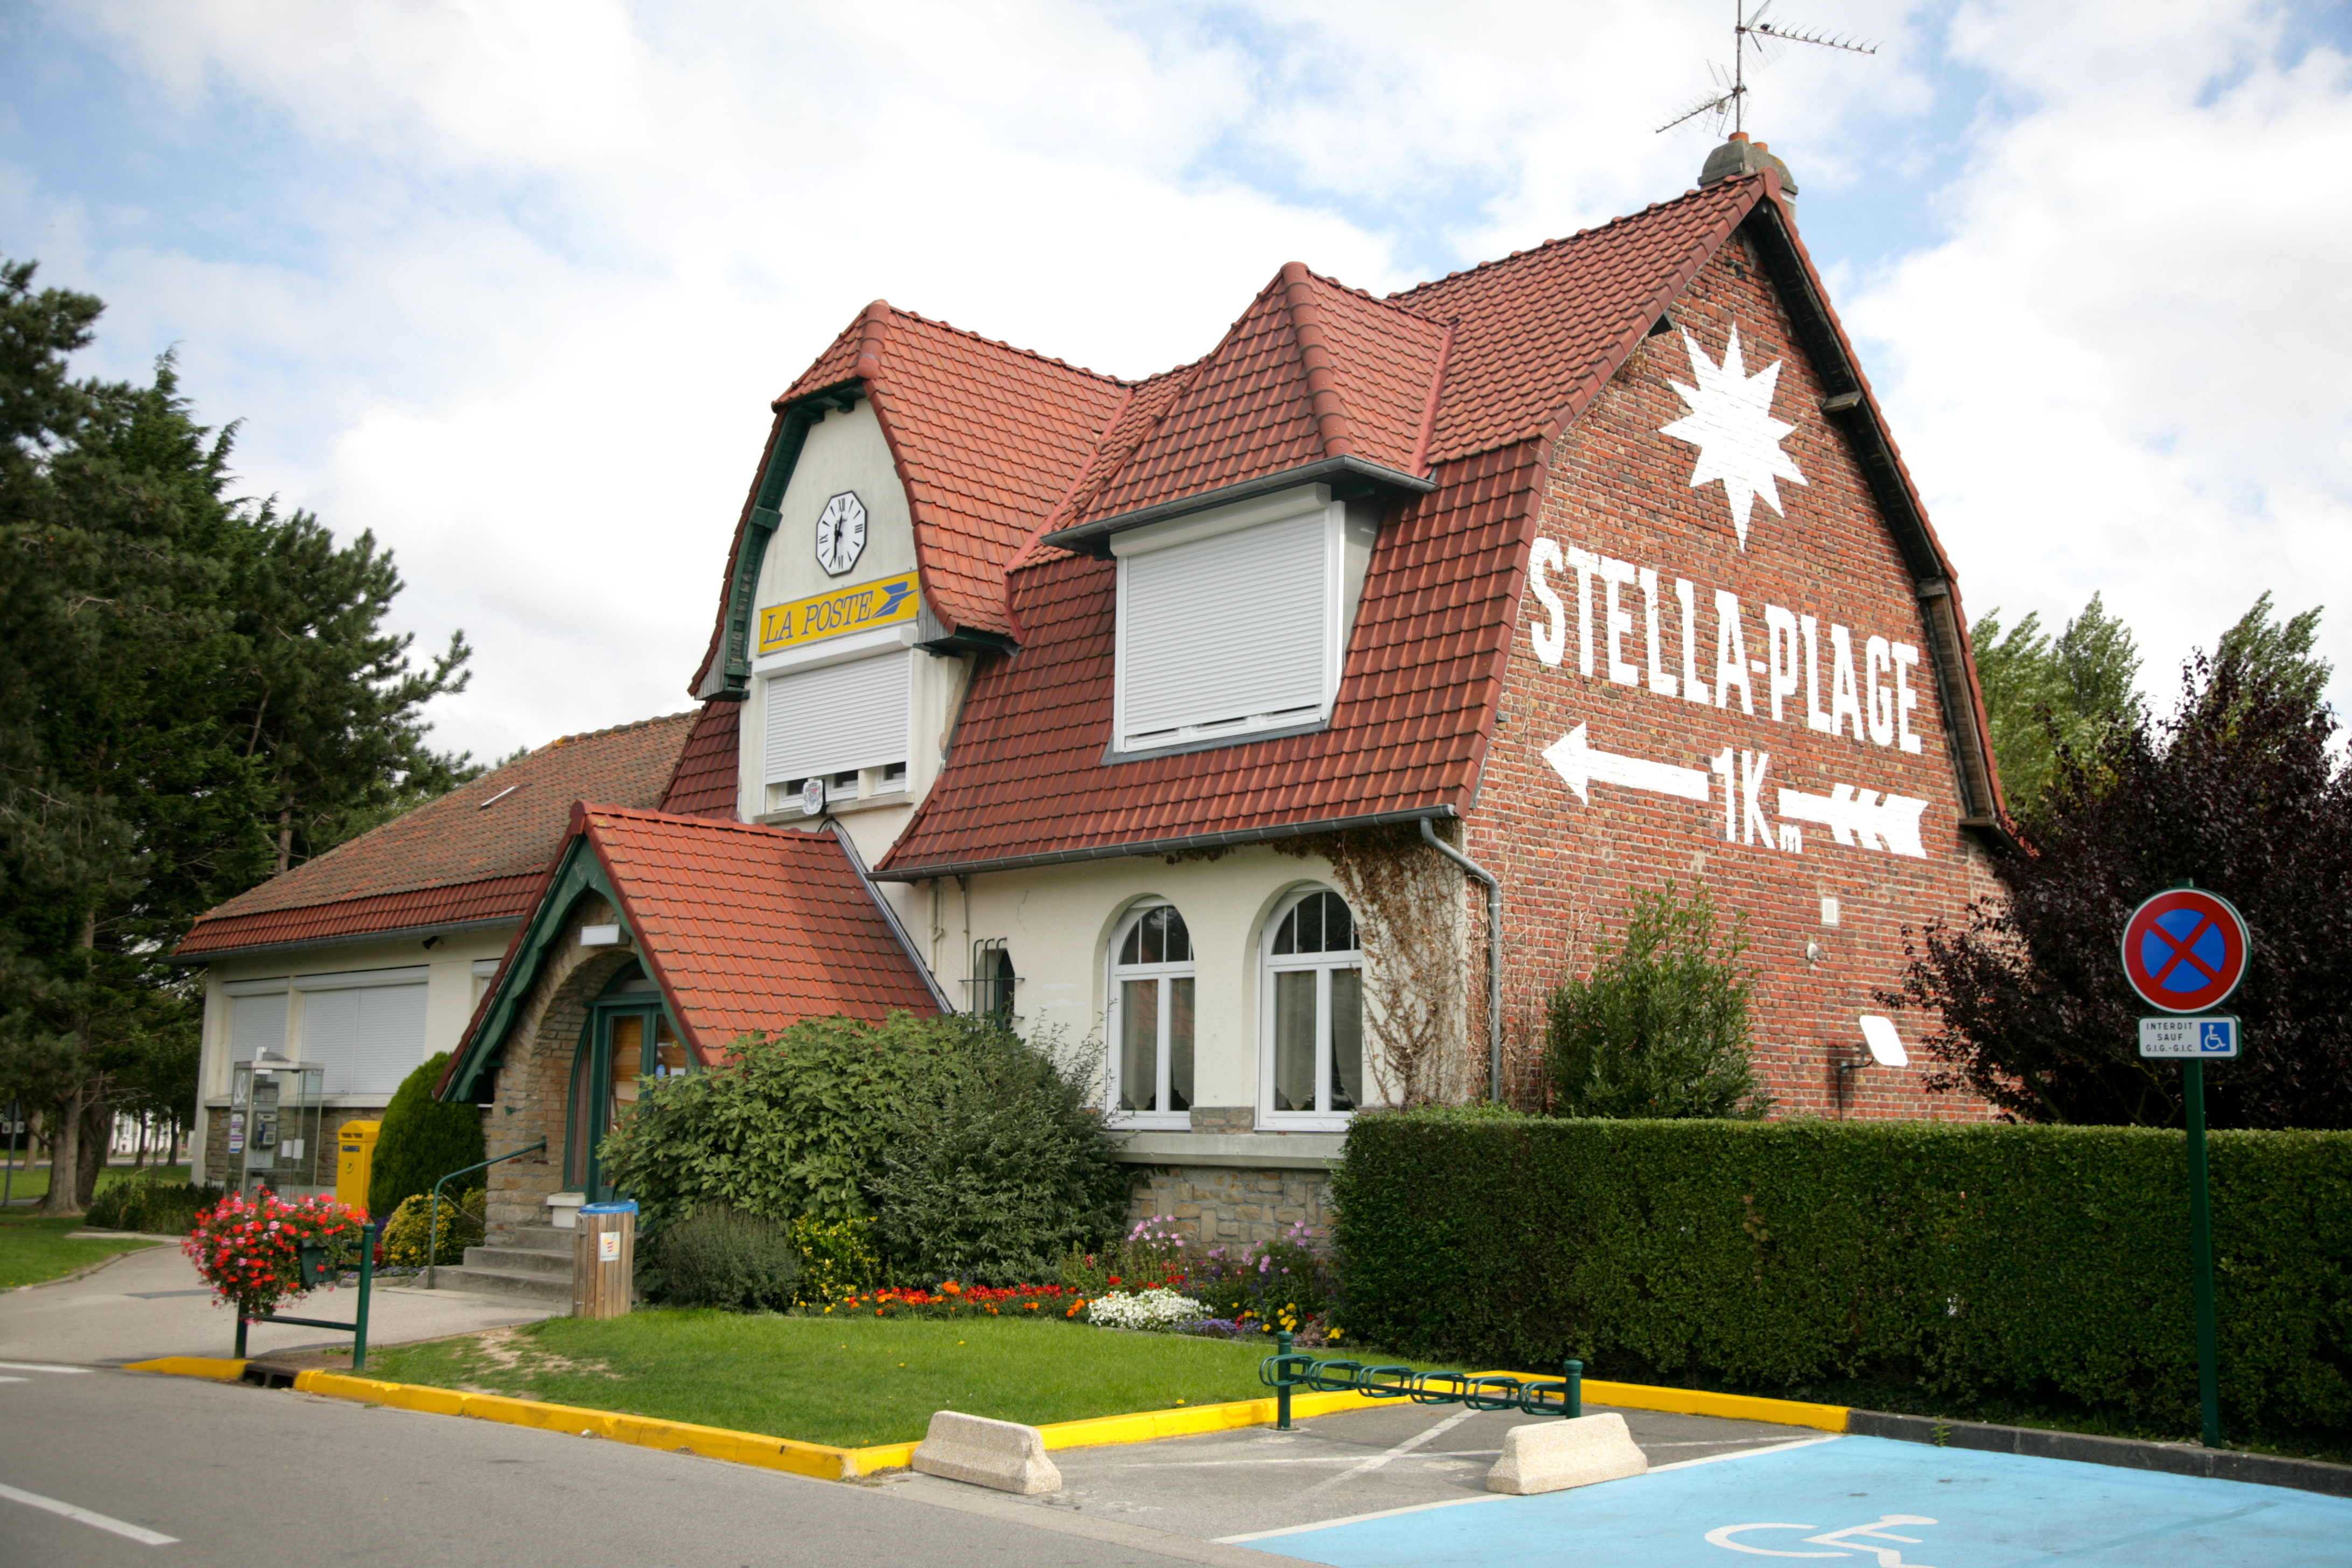
architecture, house, town, roof, building, home, france, suburb, cottage, facade, property, arquitectura, francia, casa, 5d, poste, estate, frankrijk, frankreich, architektur, architettura, pasdecalais, cotedopale, pasdecaials, nachhause, neighbourhood, thuis, real estate, civilarchitecture, architecturecivile, laposte, residential area